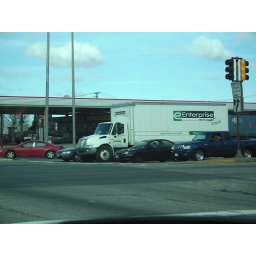
International box truck with 24ft box. Seen at Harlem, and 79th street in Bridgview IL. Enterprise truck.